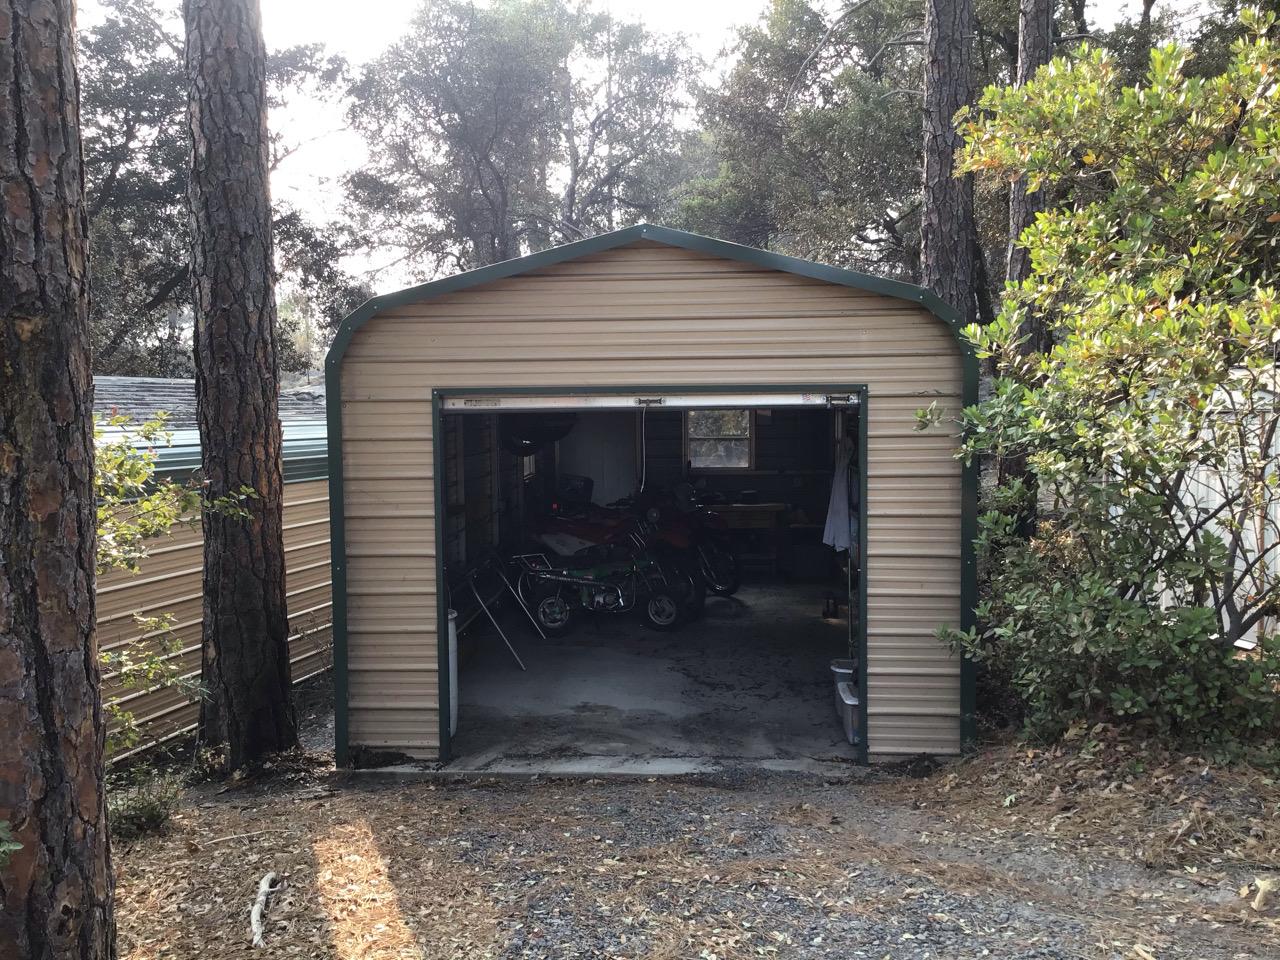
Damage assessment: affected